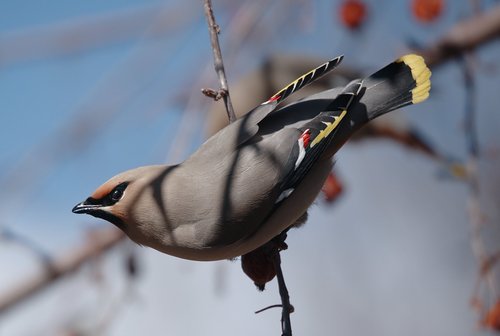
medium sized bird with a matte gray body, pale yellow tipped tail feather and wing edges, red shade around eyes, and small red spot on wings.
slick plumaged gray bird with intricate designed wings and yellow tipped taila medium sized bird that is predominantly grey with the exception of a bit of red on its face and the black eye ring.
a small bird with a short dark bill and cheek patch, brownish superciliary, all gray side and back, red and yellow patches on primaries and rectrices.
it is a fat gray bird with a small beak and yellow on its tail.
this gray bodied bird has yellow wingbars and rectrices on his tail.
small bird with smooth fur like feathers all black with red white and yellow wing tips and short stubby black bill and jet black face mask.
a gray bird with black and yellow markings on its wings and tail and spots of red on the wings and tail and eyes positioned low on the face.
this bird has wings that are grey and has a yellow tail
this bird is grey with black and has a very short beak.
Species: Bohemian Waxwing